Fred Warner (American football)

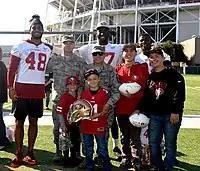
Warner (left) taking a photo with members of the US Air Force in 2018.

The 49ers selected Warner in the third round with the 70th overall pick in the 2018 NFL draft. Warner was the ninth linebacker drafted in 2018.